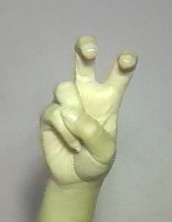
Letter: toot